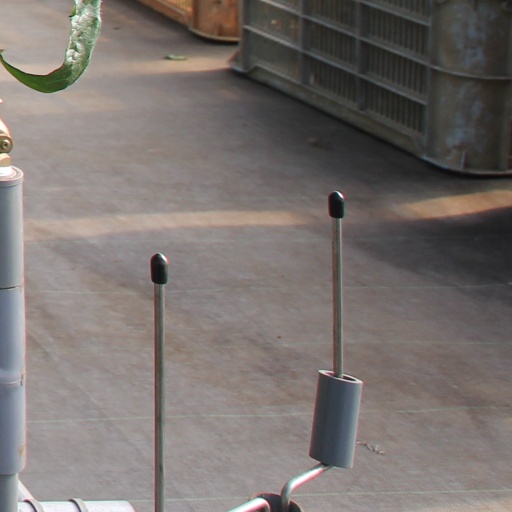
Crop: tomato